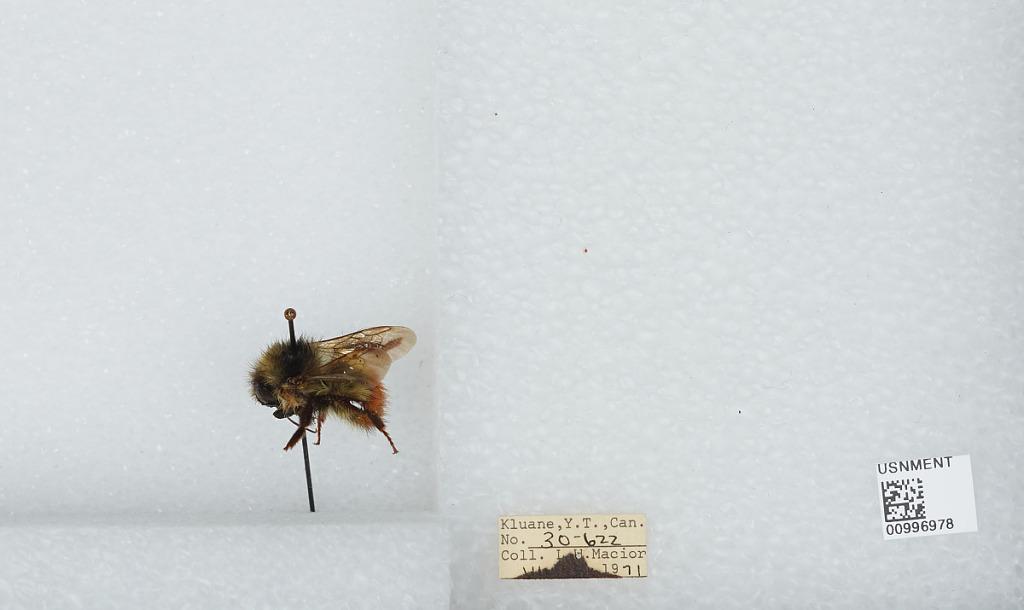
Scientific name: Bombus (Pyrobombus) flavifrons Cresson
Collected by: L. Macior
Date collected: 1971--
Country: Canada
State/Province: Yukon Territory
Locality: Kluane
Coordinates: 60.75, -139.5